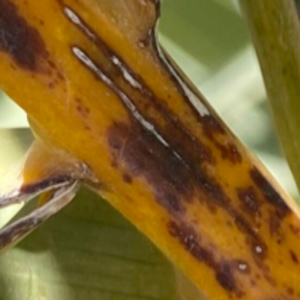
Label: Black Scorch